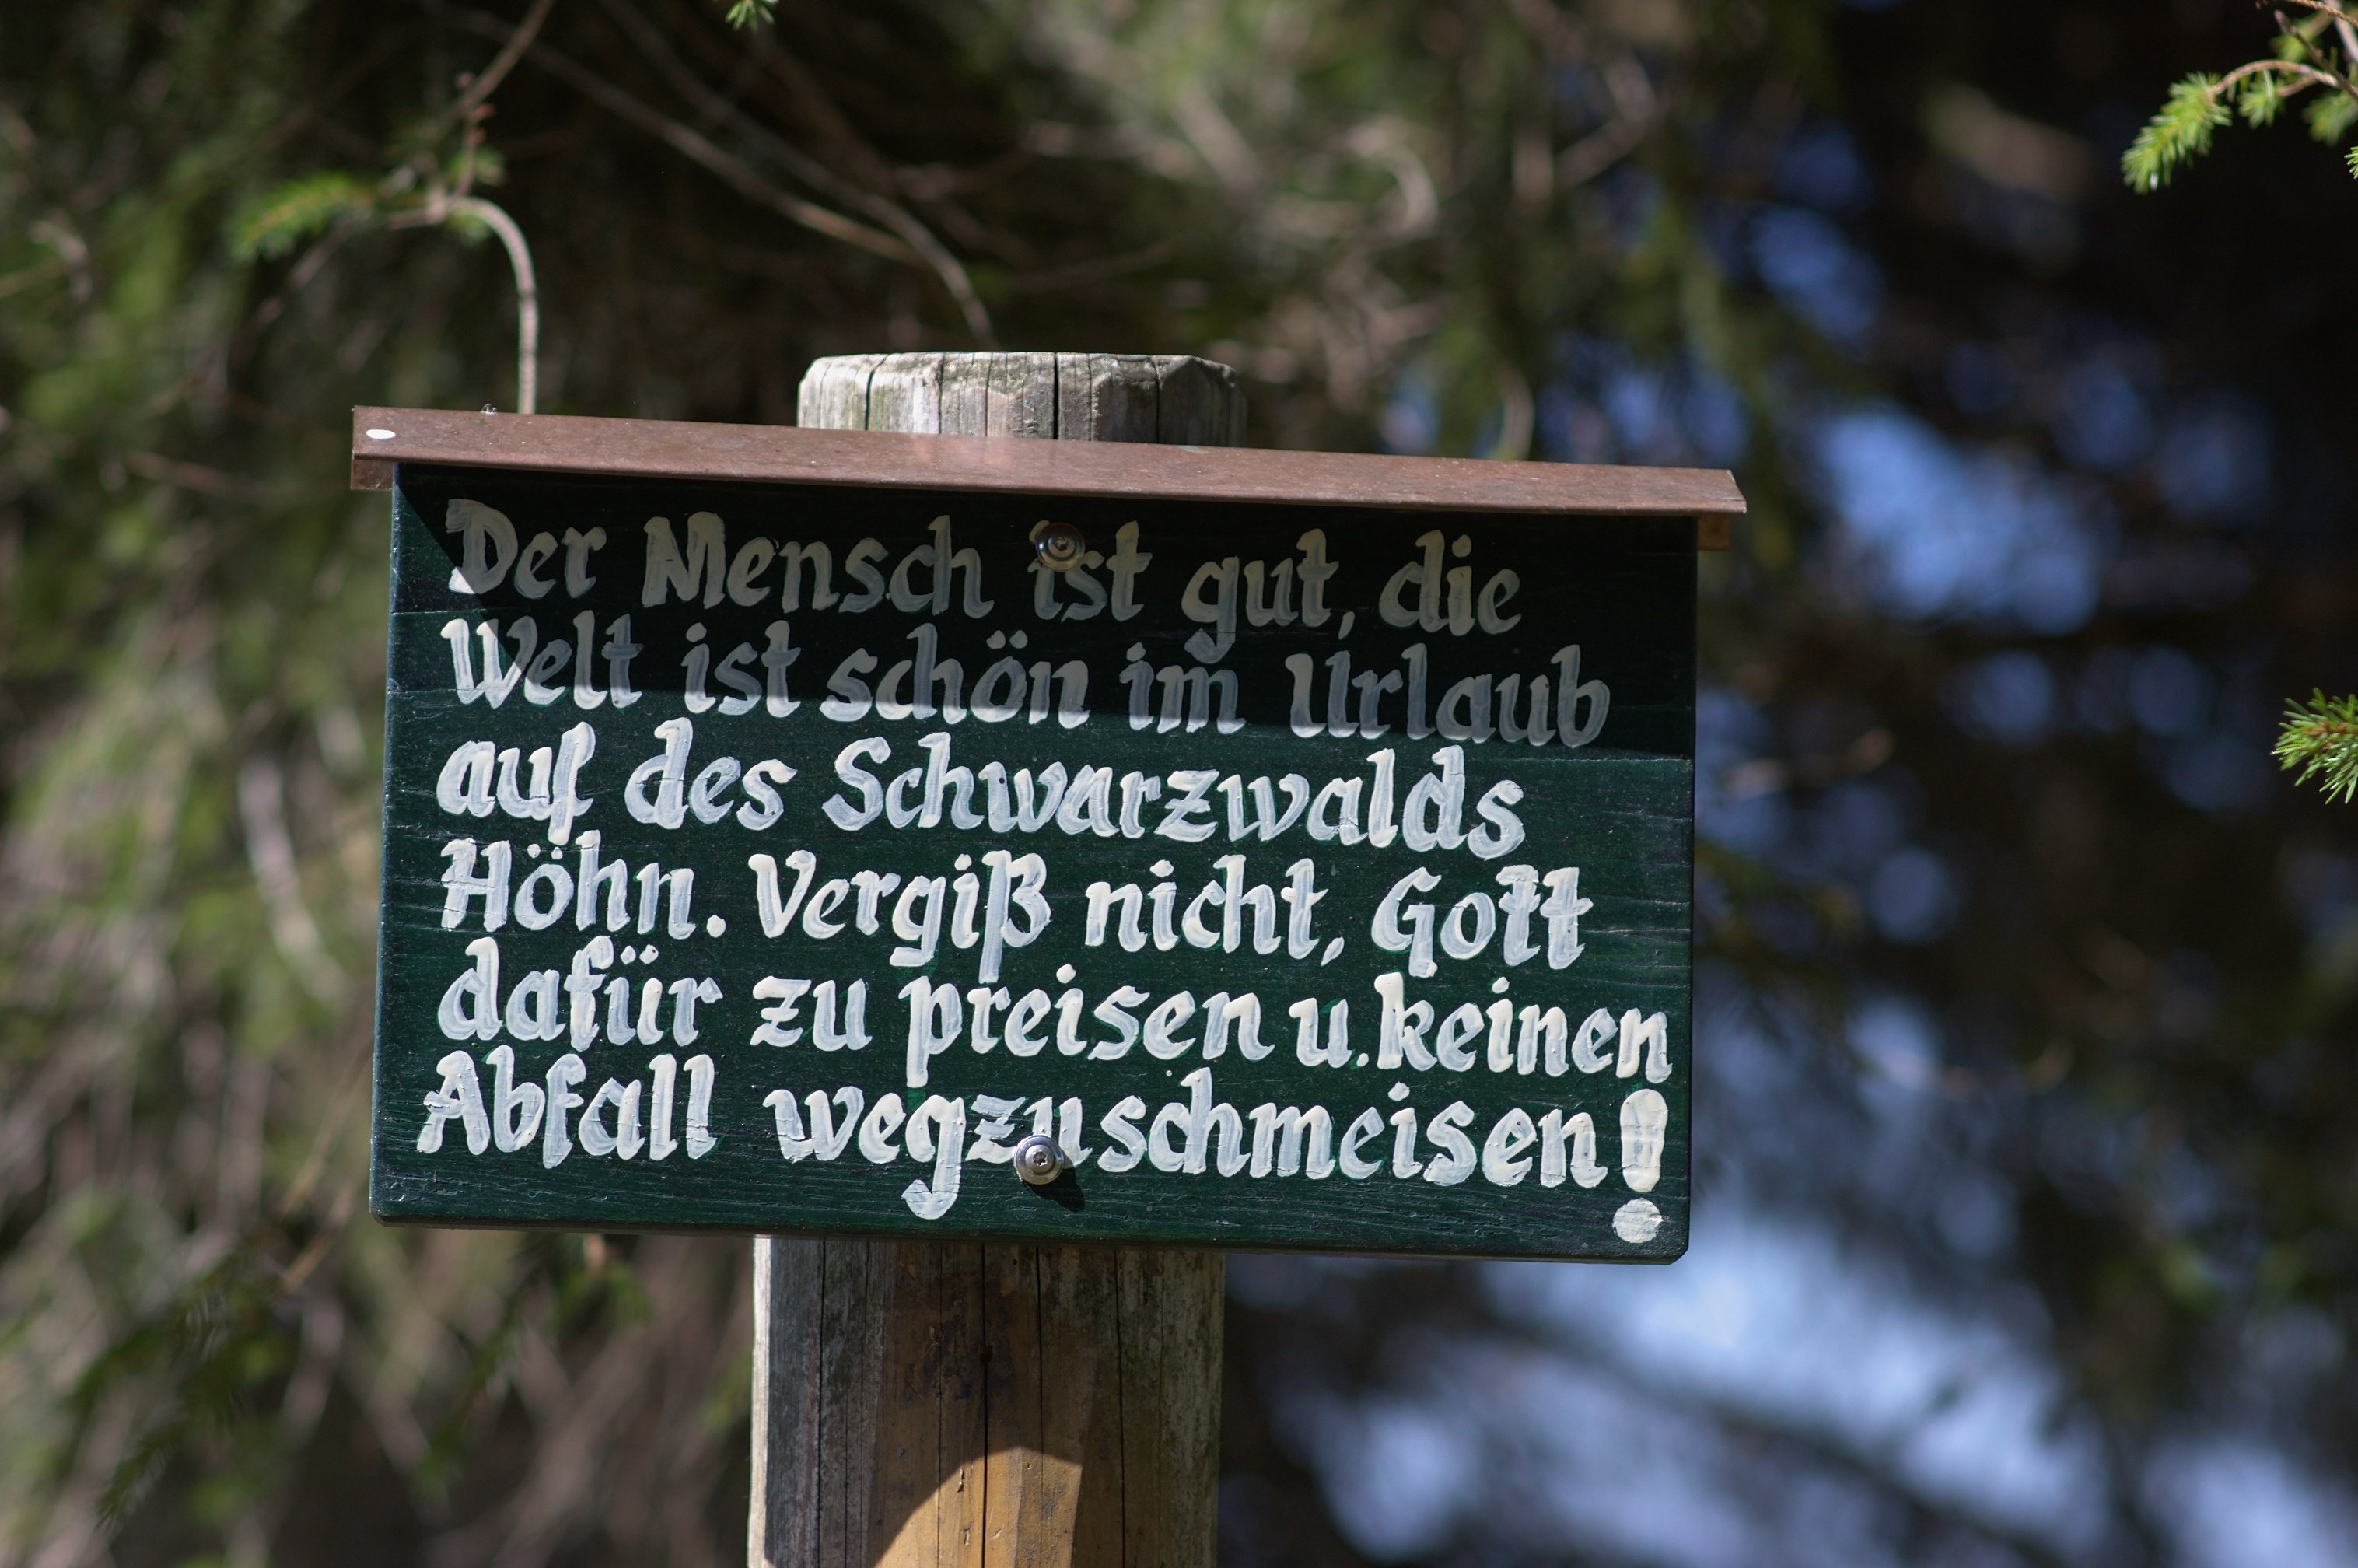
tree, forest, bokeh, sign, street sign, signage, signs, blackforest, rawtherapee, germany, deutschland, walimex, samyang, pentax, schwarzwald, 85mm, bokehlicious, lenstagged, steffenzahn, k100d, justpentax, schilder, 85mmf14, walimex85mm, walimexpro8514if, badenw rttemberg